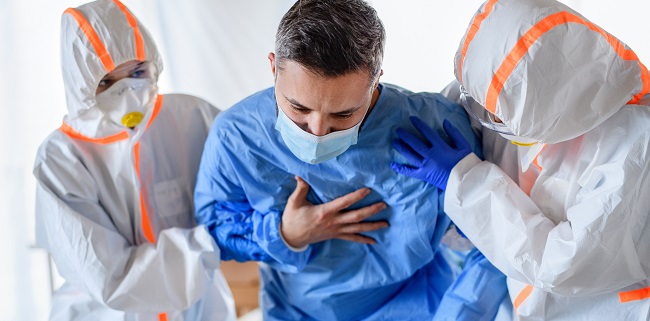
Objects detected:
Goggles
Mask
Mask
Mask
Gloves
Coverall
Coverall
Coverall